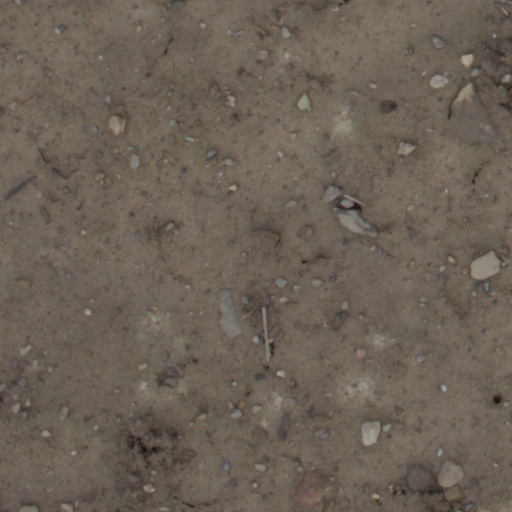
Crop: wheat